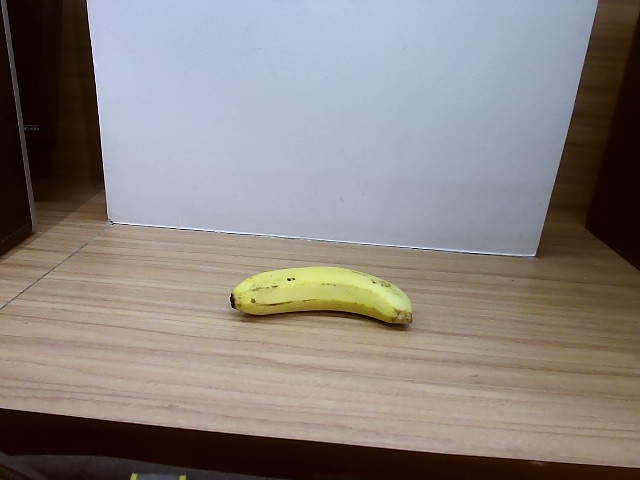
Label: Ripe_Banana